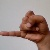
The image shows a hand gesture representing the letter 'J' in Indian Sign Language.